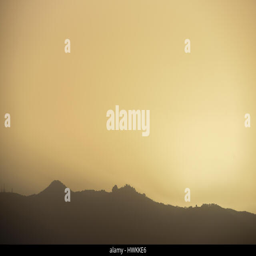
landscape is captured during early evening in south watching sun go down behind the hill and mountain